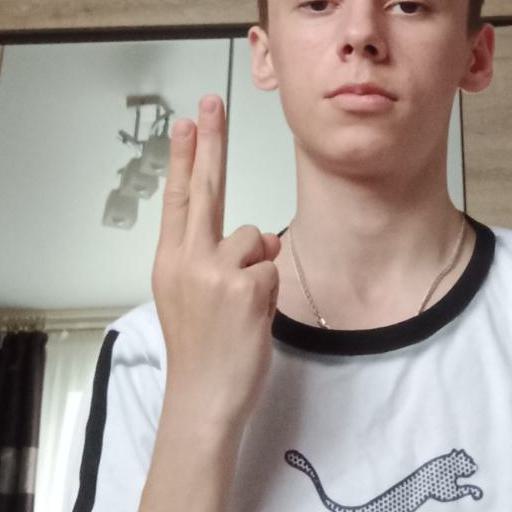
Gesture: two_up_inverted